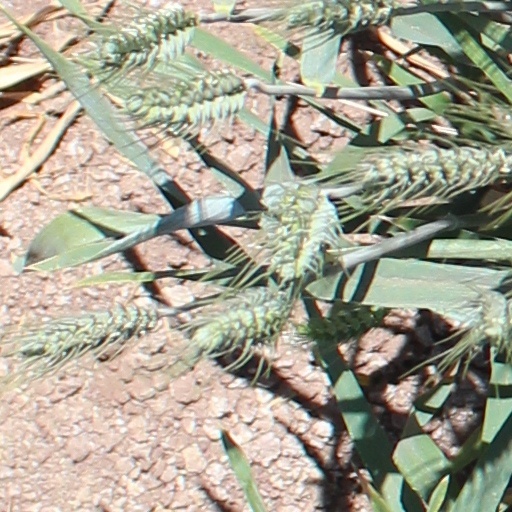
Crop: wheat